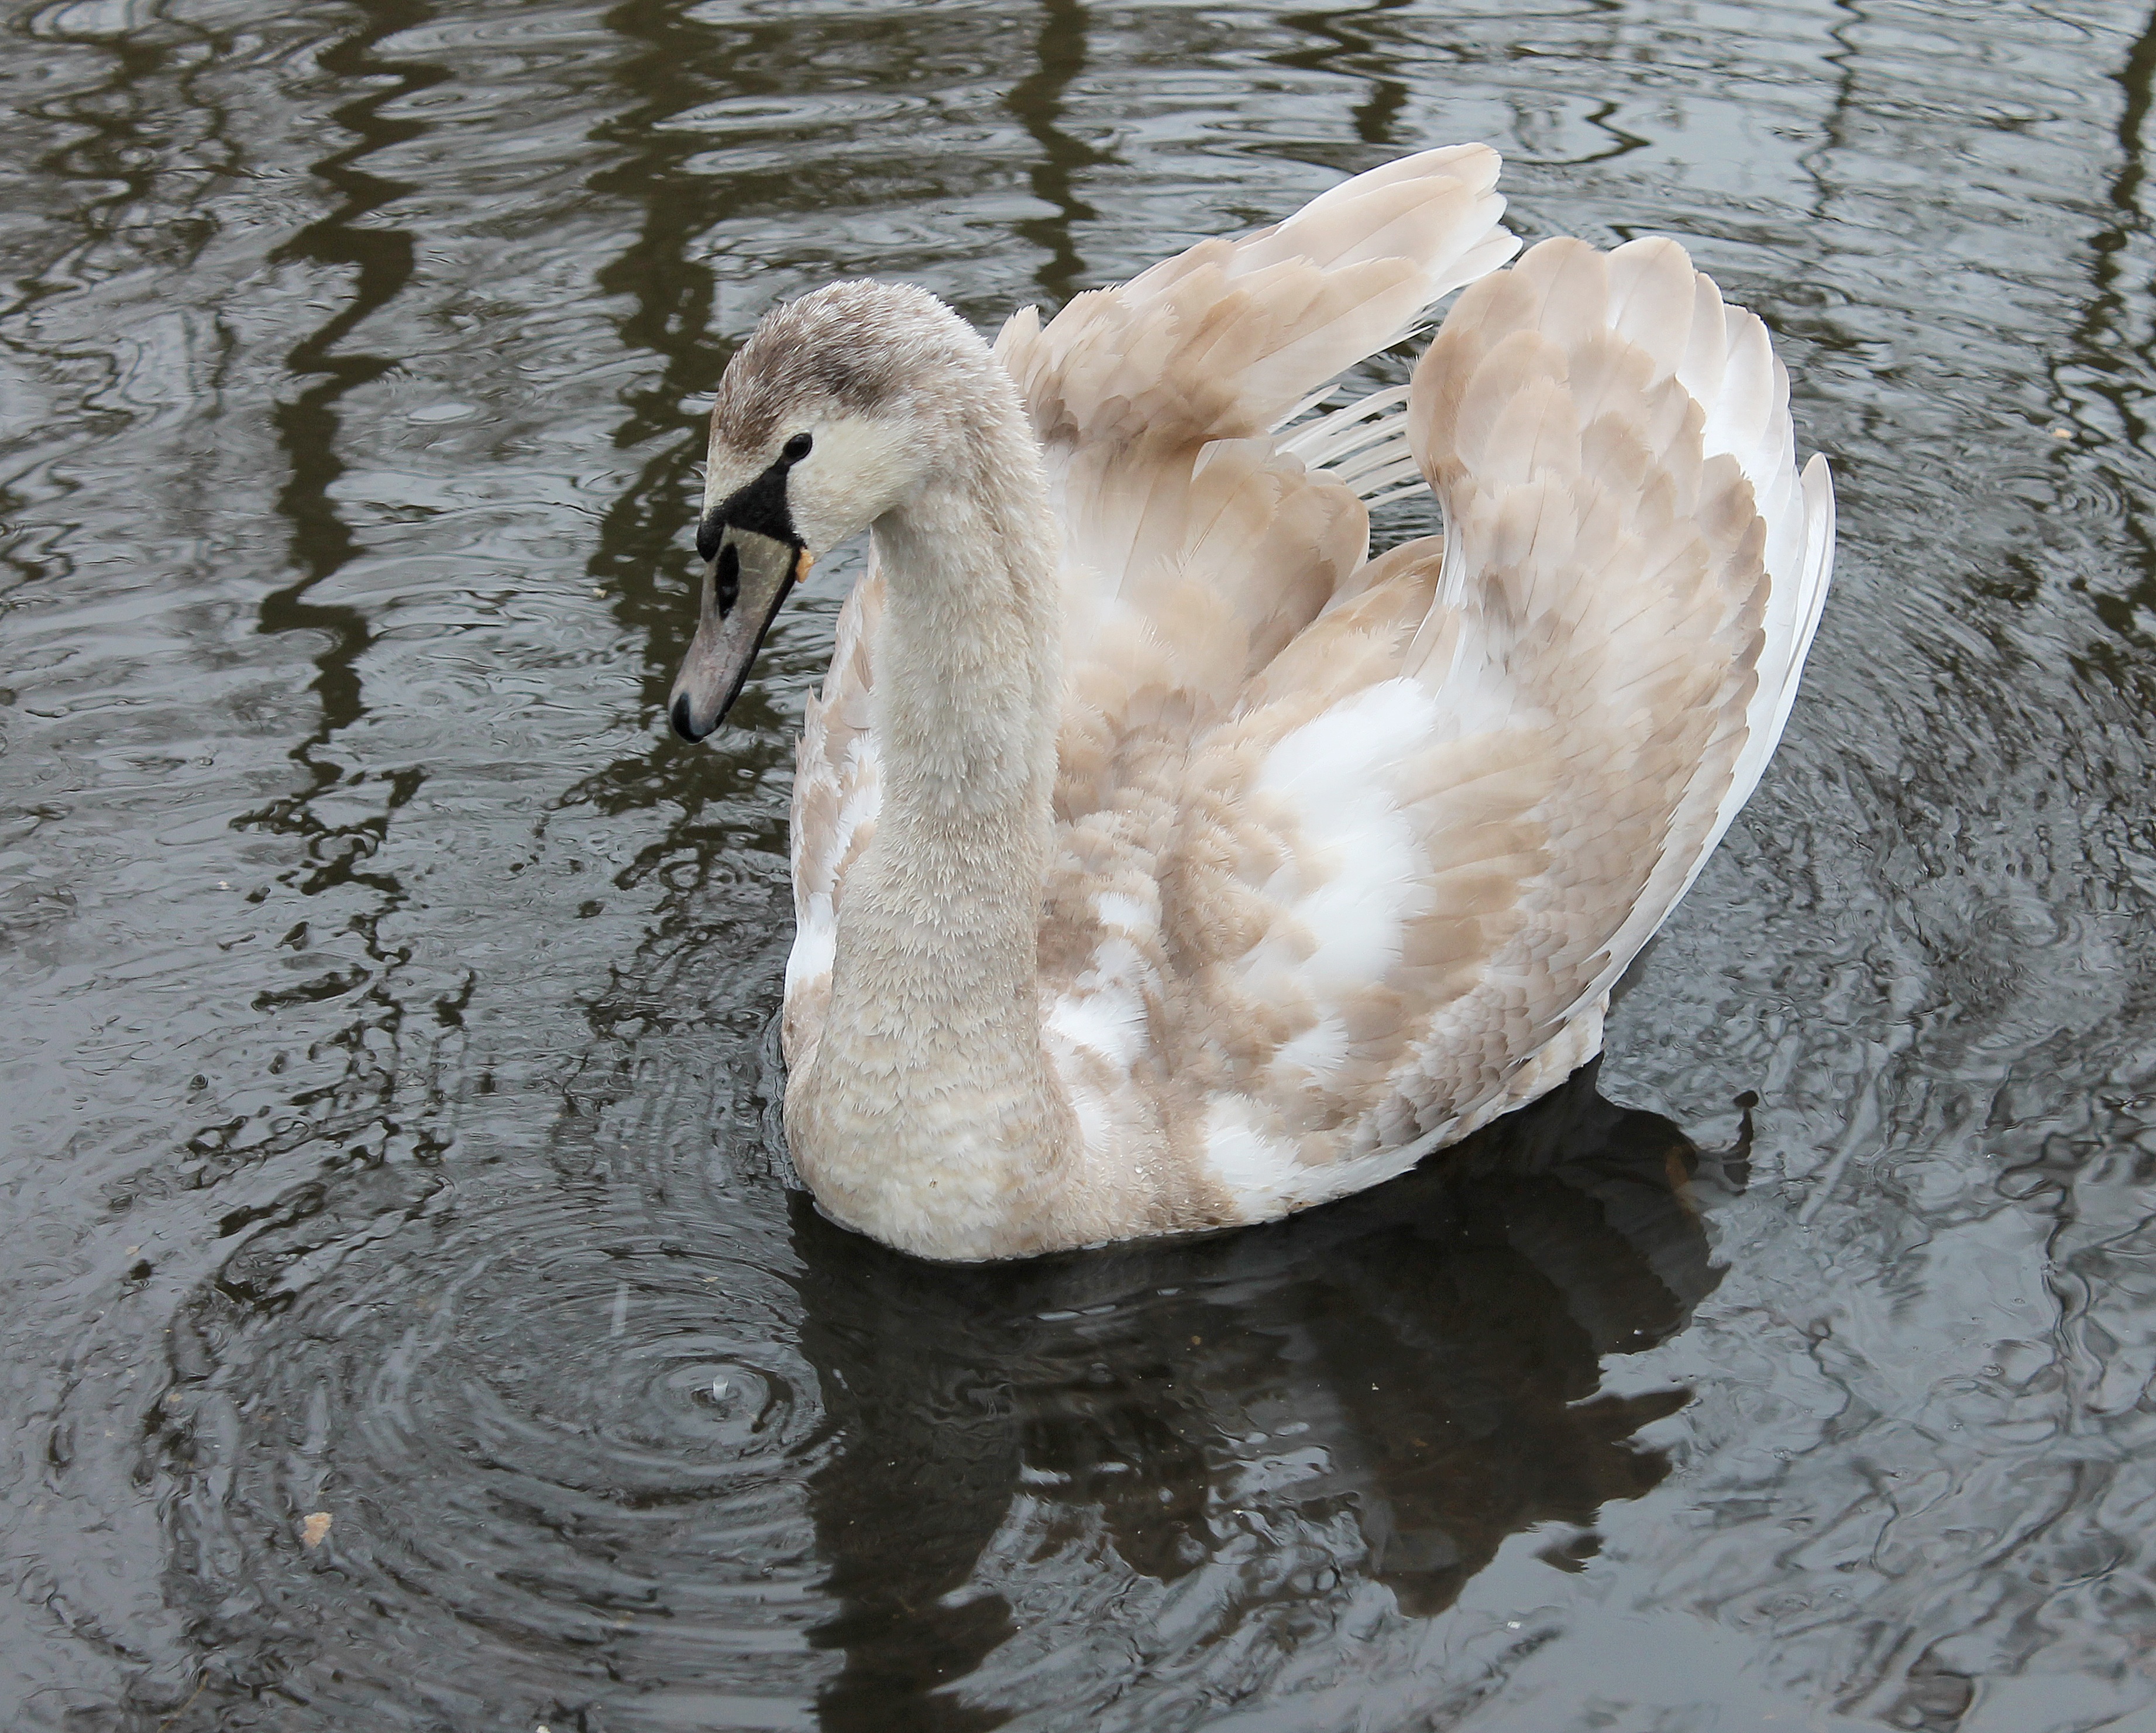
water, bird, wing, wildlife, young, beak, fauna, swan, duck, goose, vertebrate, expensive, waterfowl, water bird, danish, national bird, swan young, swimming birds, ducks geese and swans